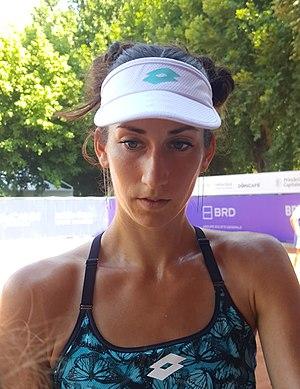
Georgina García Pérez, née le 13 mai 1992 à Barcelone, est une joueuse de tennis espagnole, professionnelle depuis 2014.